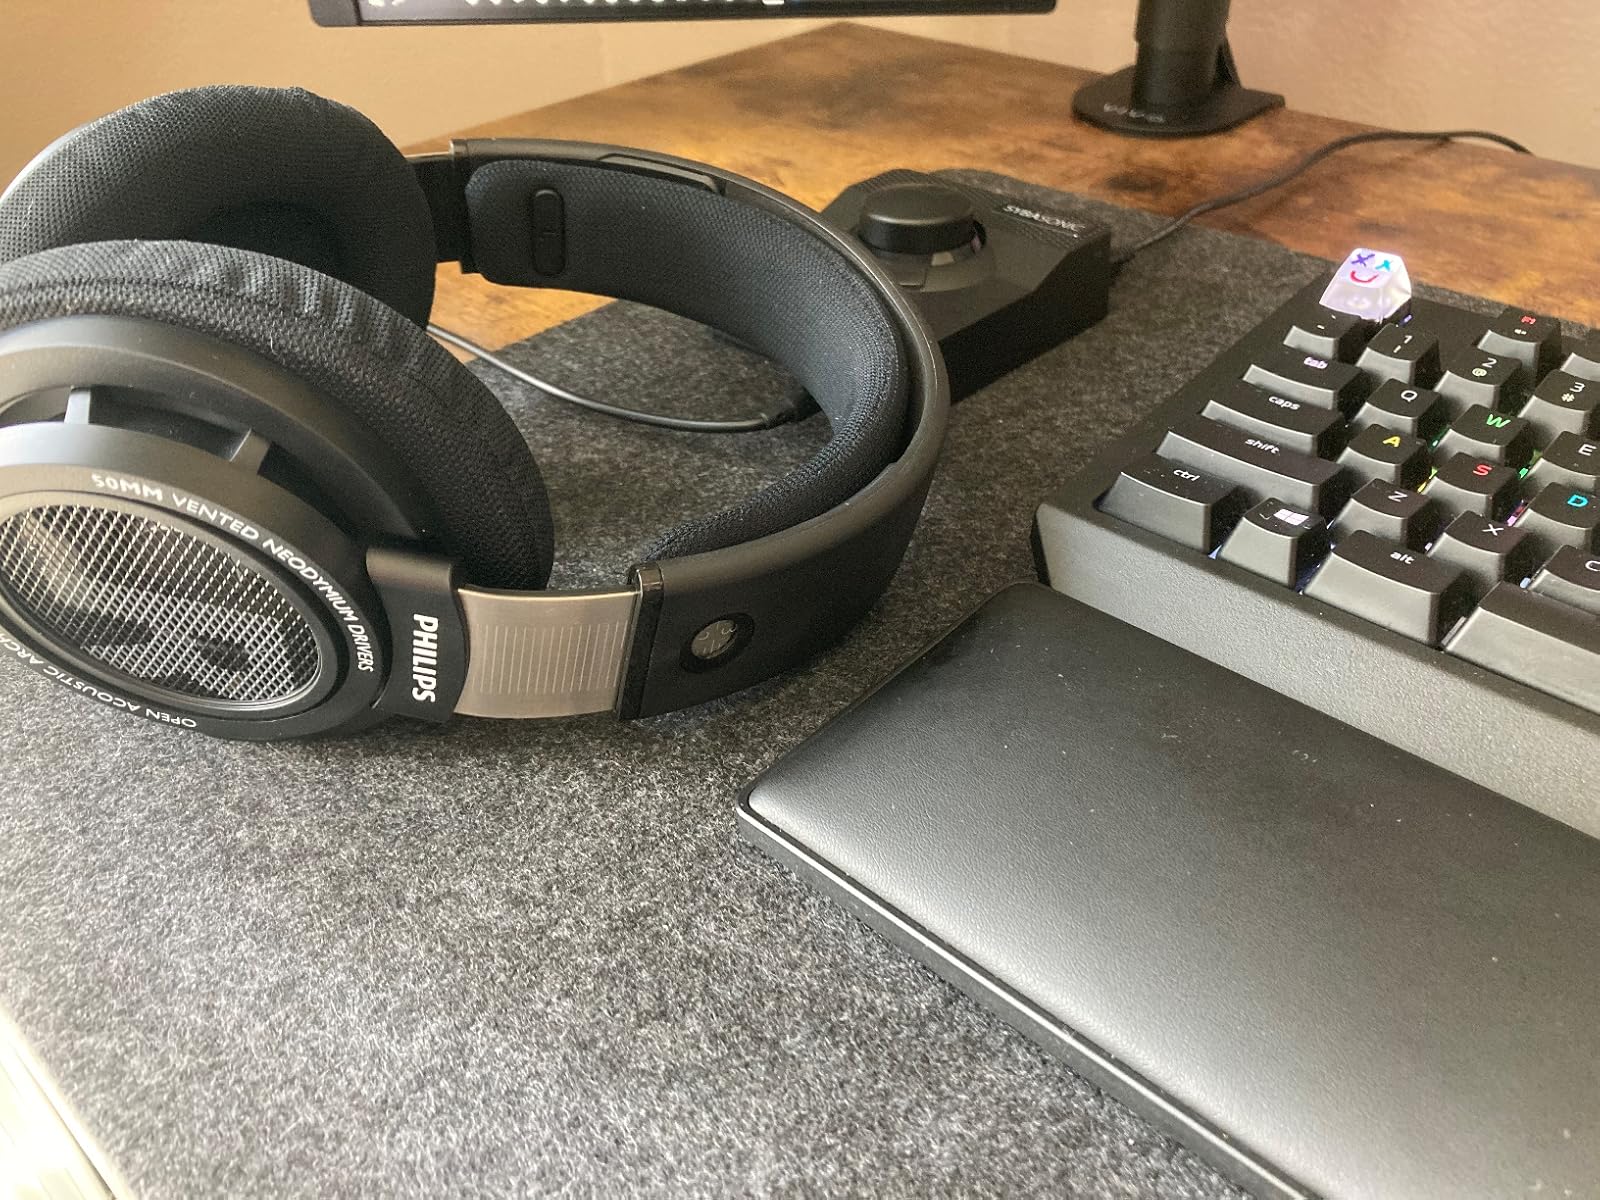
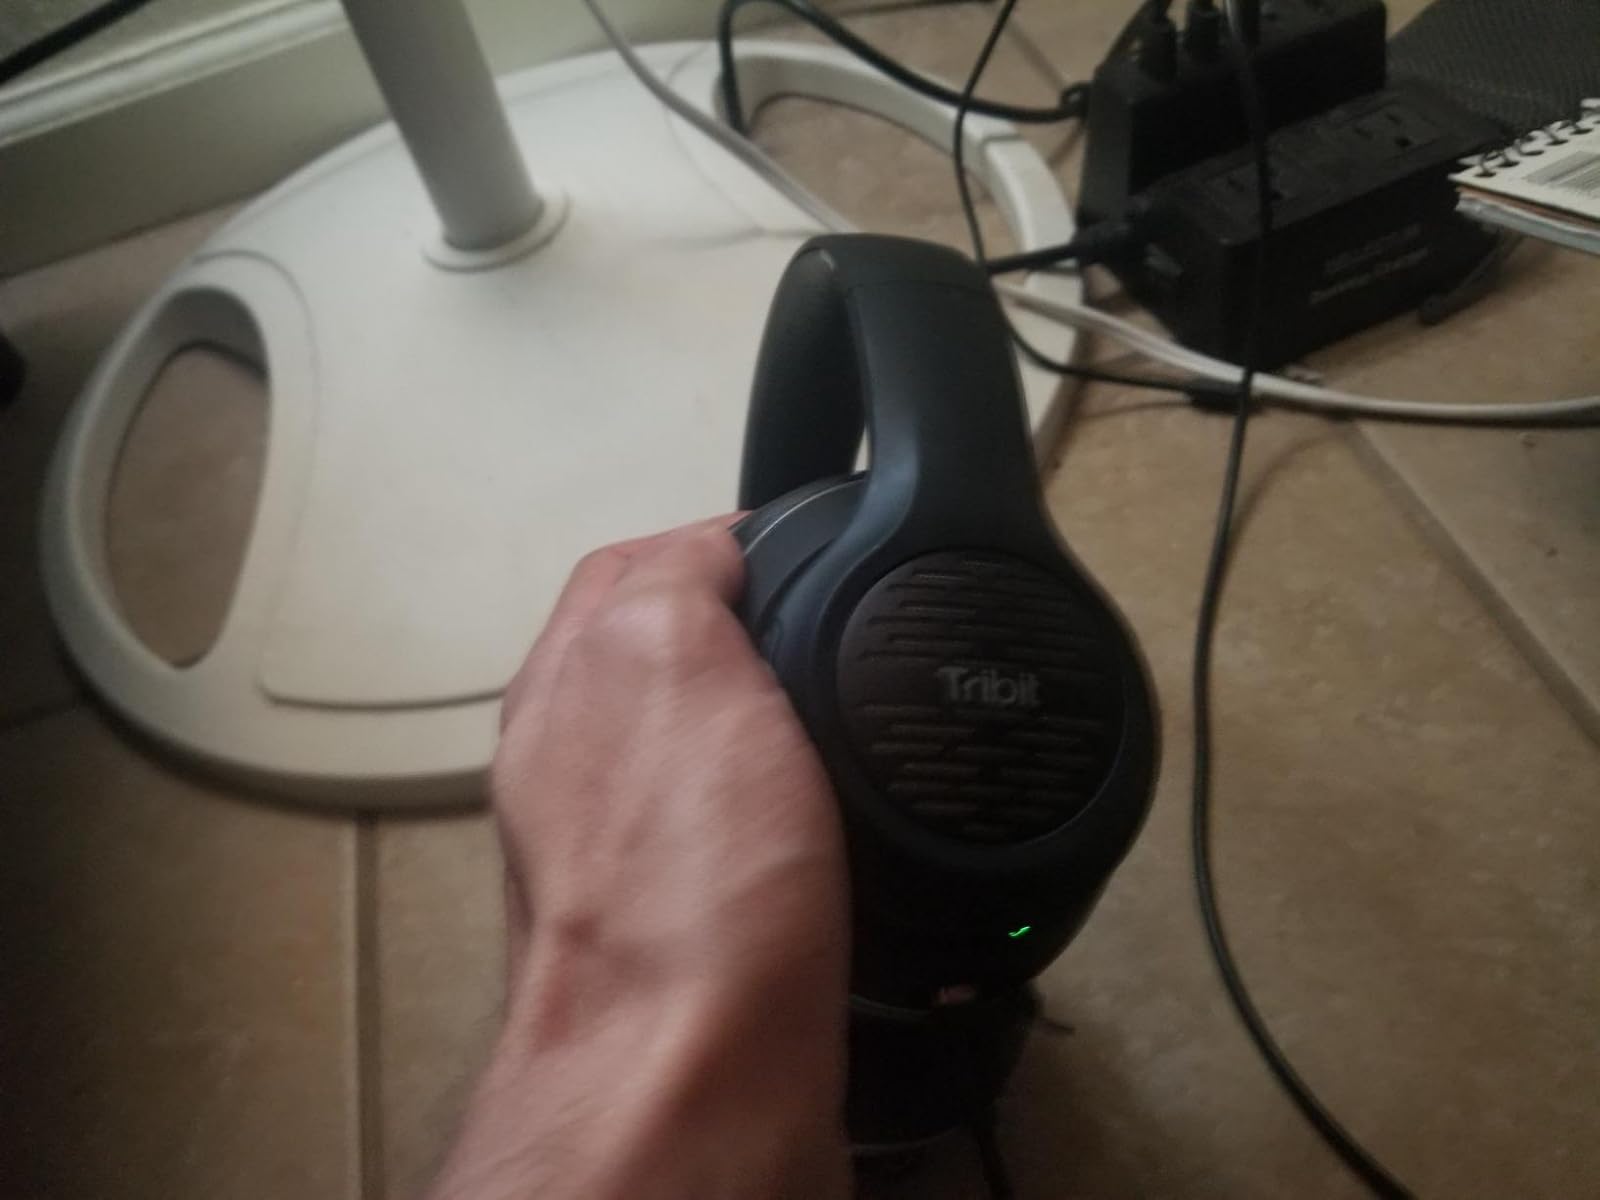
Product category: headphones
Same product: no